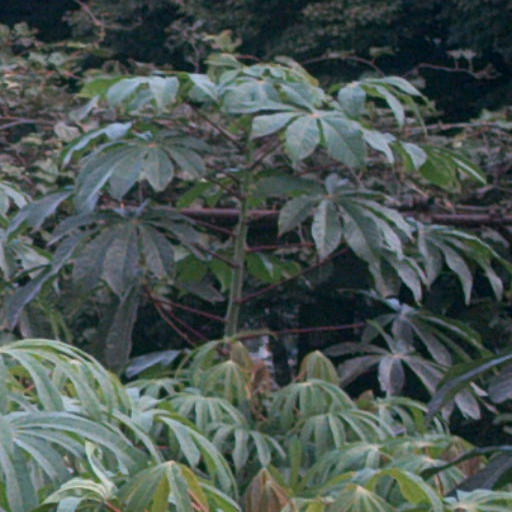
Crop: cassava